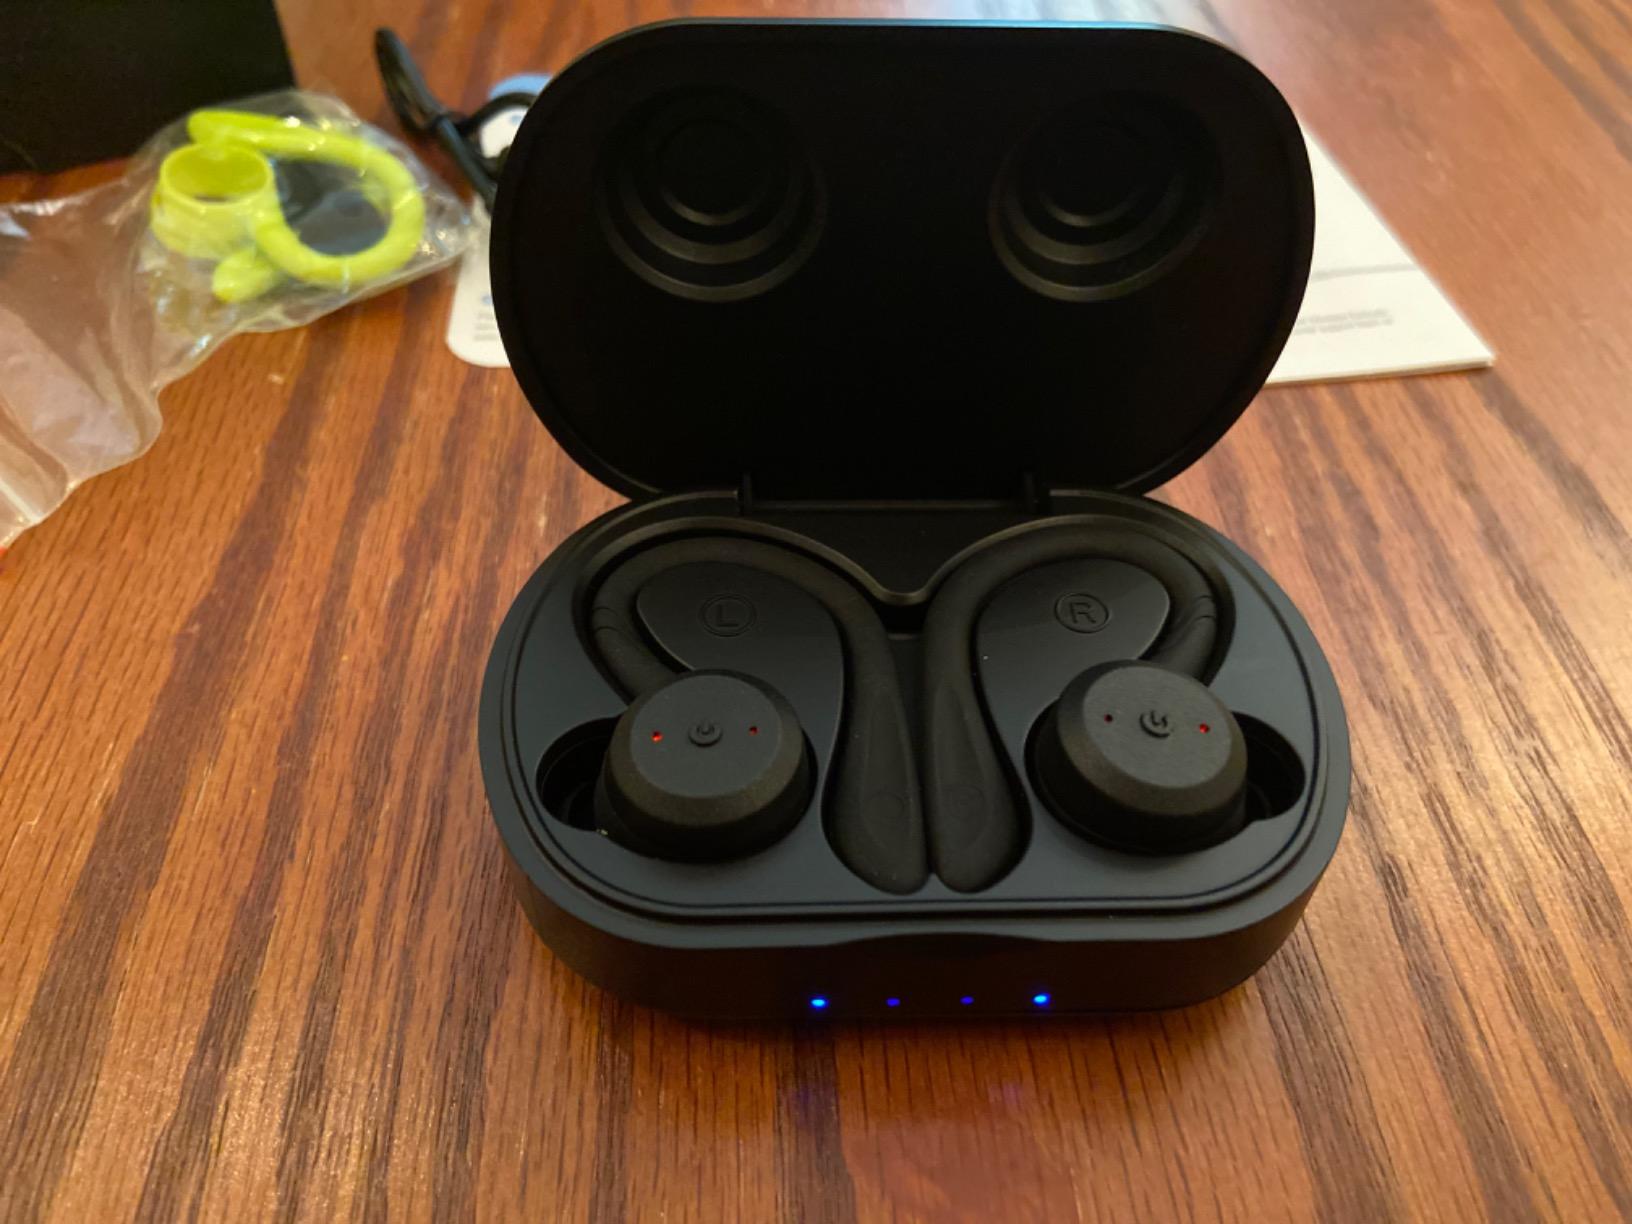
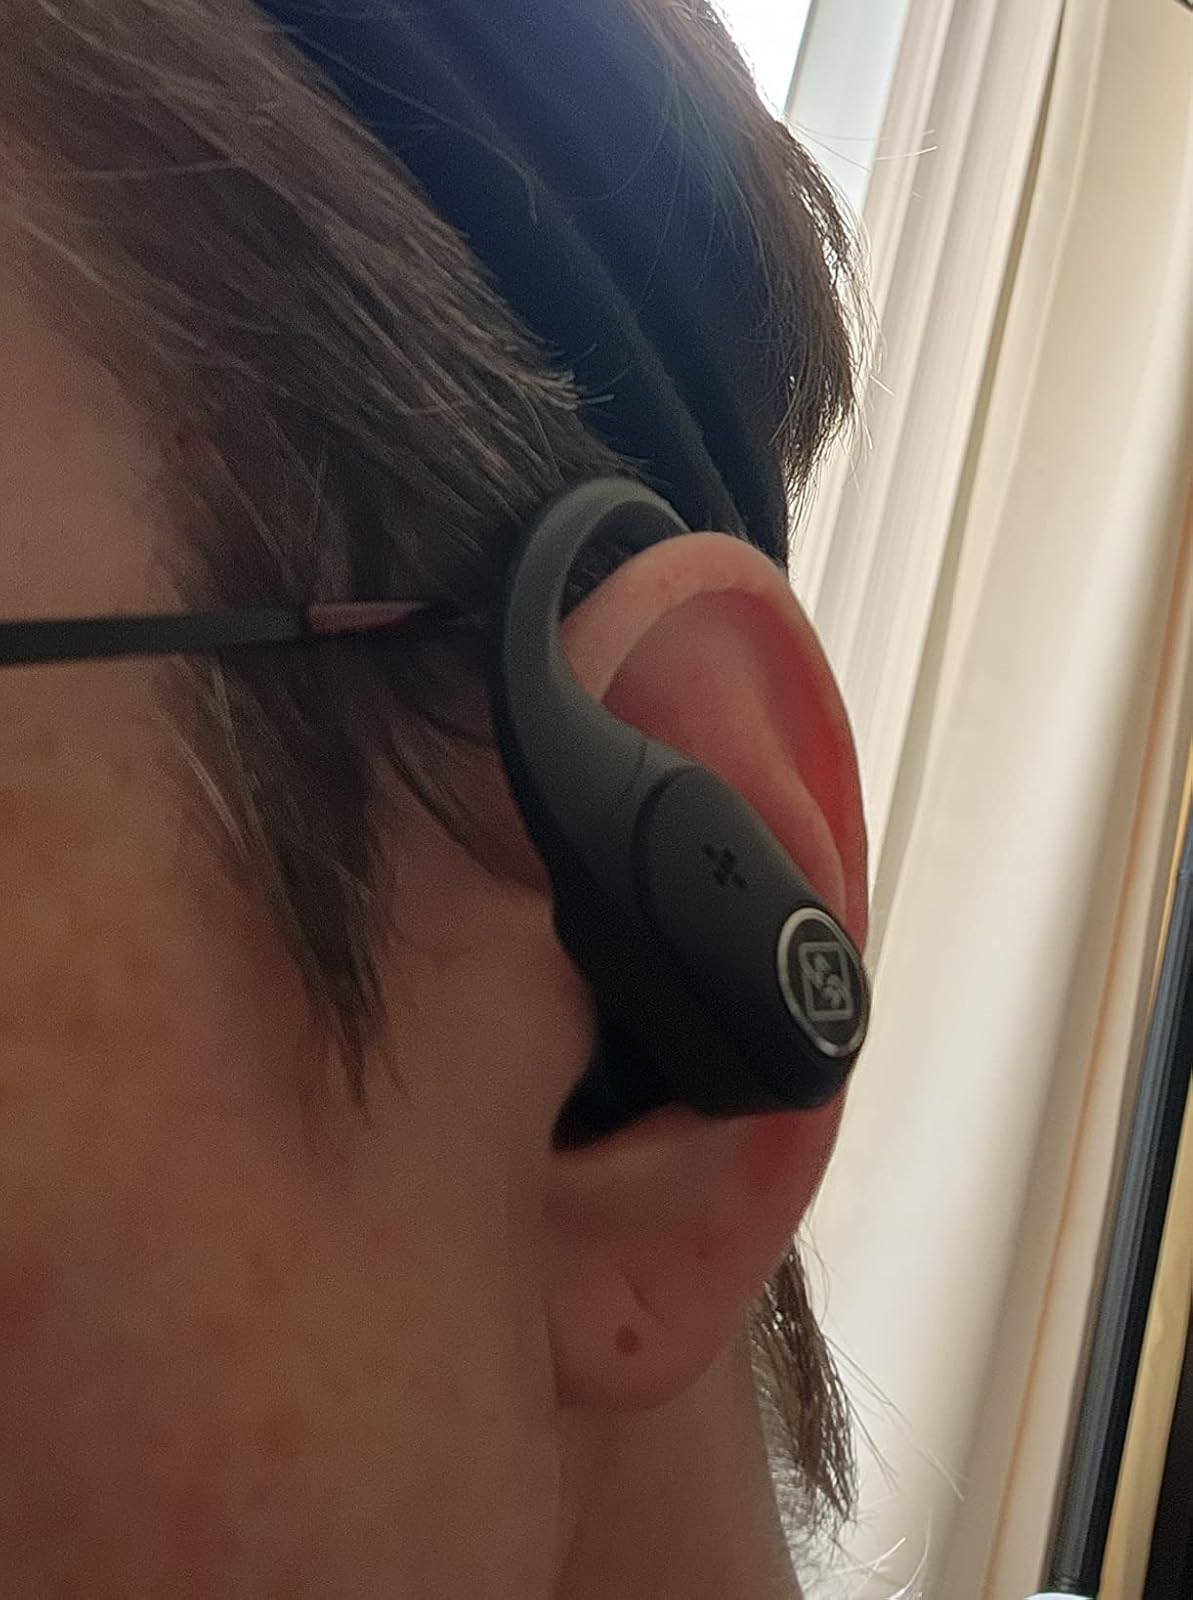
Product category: earbuds
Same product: no